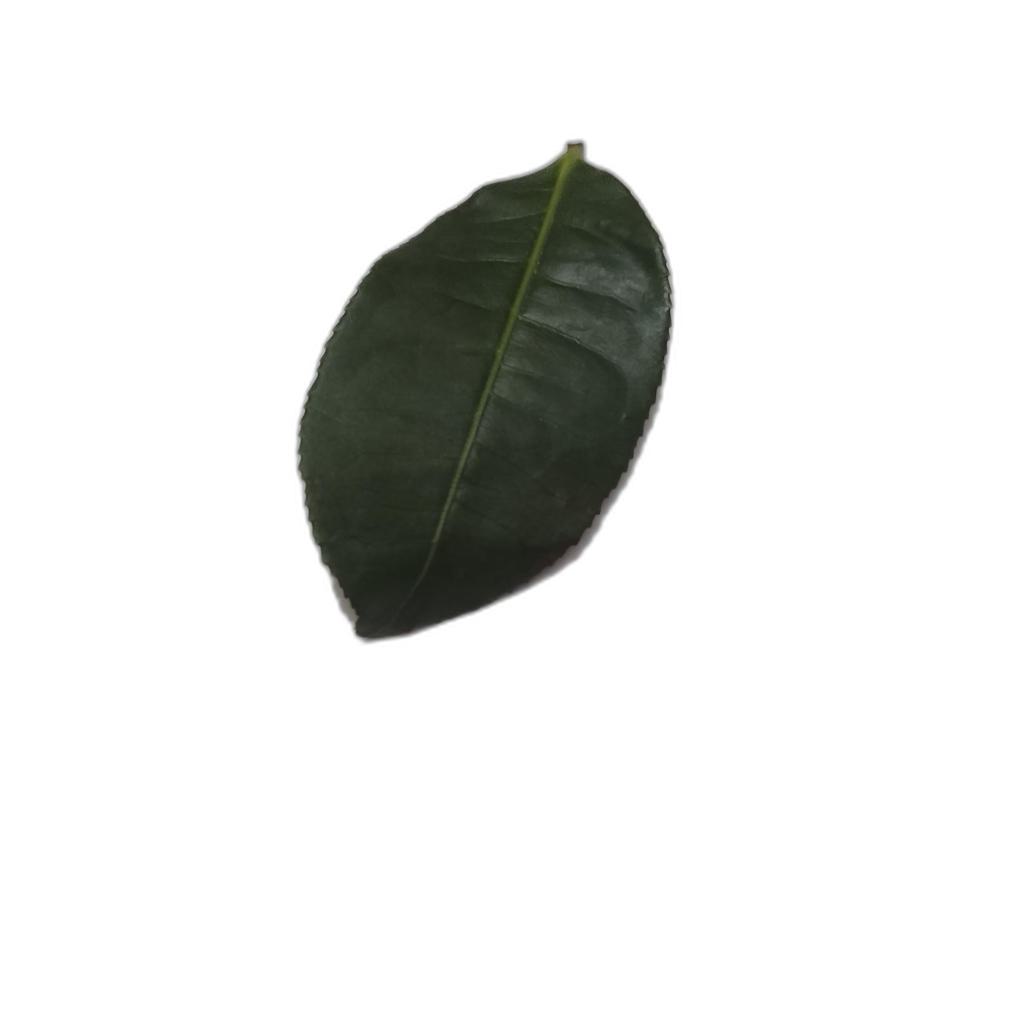
Label: Healthy